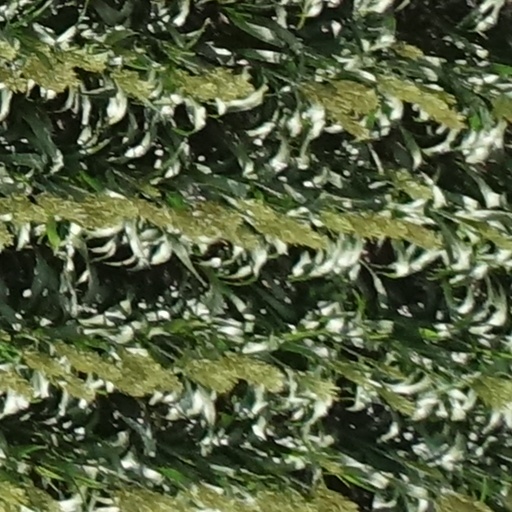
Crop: sorghum